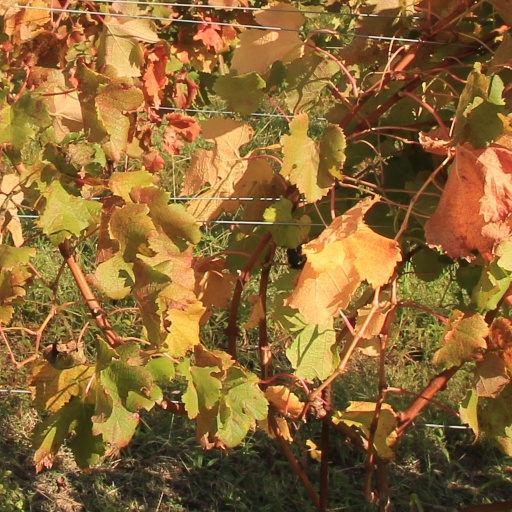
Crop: grape